Howling VI: The Freaks

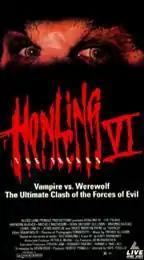
VHS cover

Howling VI: The Freaks is a 1991 British direct-to-video horror film directed by Hope Perello, from a screenplay by Kevin Rock, starring Brendan Hughes, Bruce Payne, Michele Matheson, Sean Gregory Sullivan, and Carol Lynley. "The Freaks" is the sixth entry in the series of eight standalone films with a loose continuity.